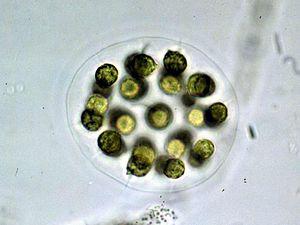
Eudorina est un genre d'algues vertes de la famille des Volvocaceae.